American Stuffers

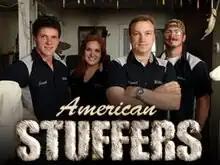
Joseph, Dixie, Daniel Ross and Fred (from left)

American Stuffers is an American reality documentary on Animal Planet. The series debuted on January 1, 2012, and follows taxidermist Daniel Ross and his employees at his company, Xtreme Taxidermy, as they live preserve the pets of the customers that come into the store. The series was cancelled after five episodes due to low ratings.